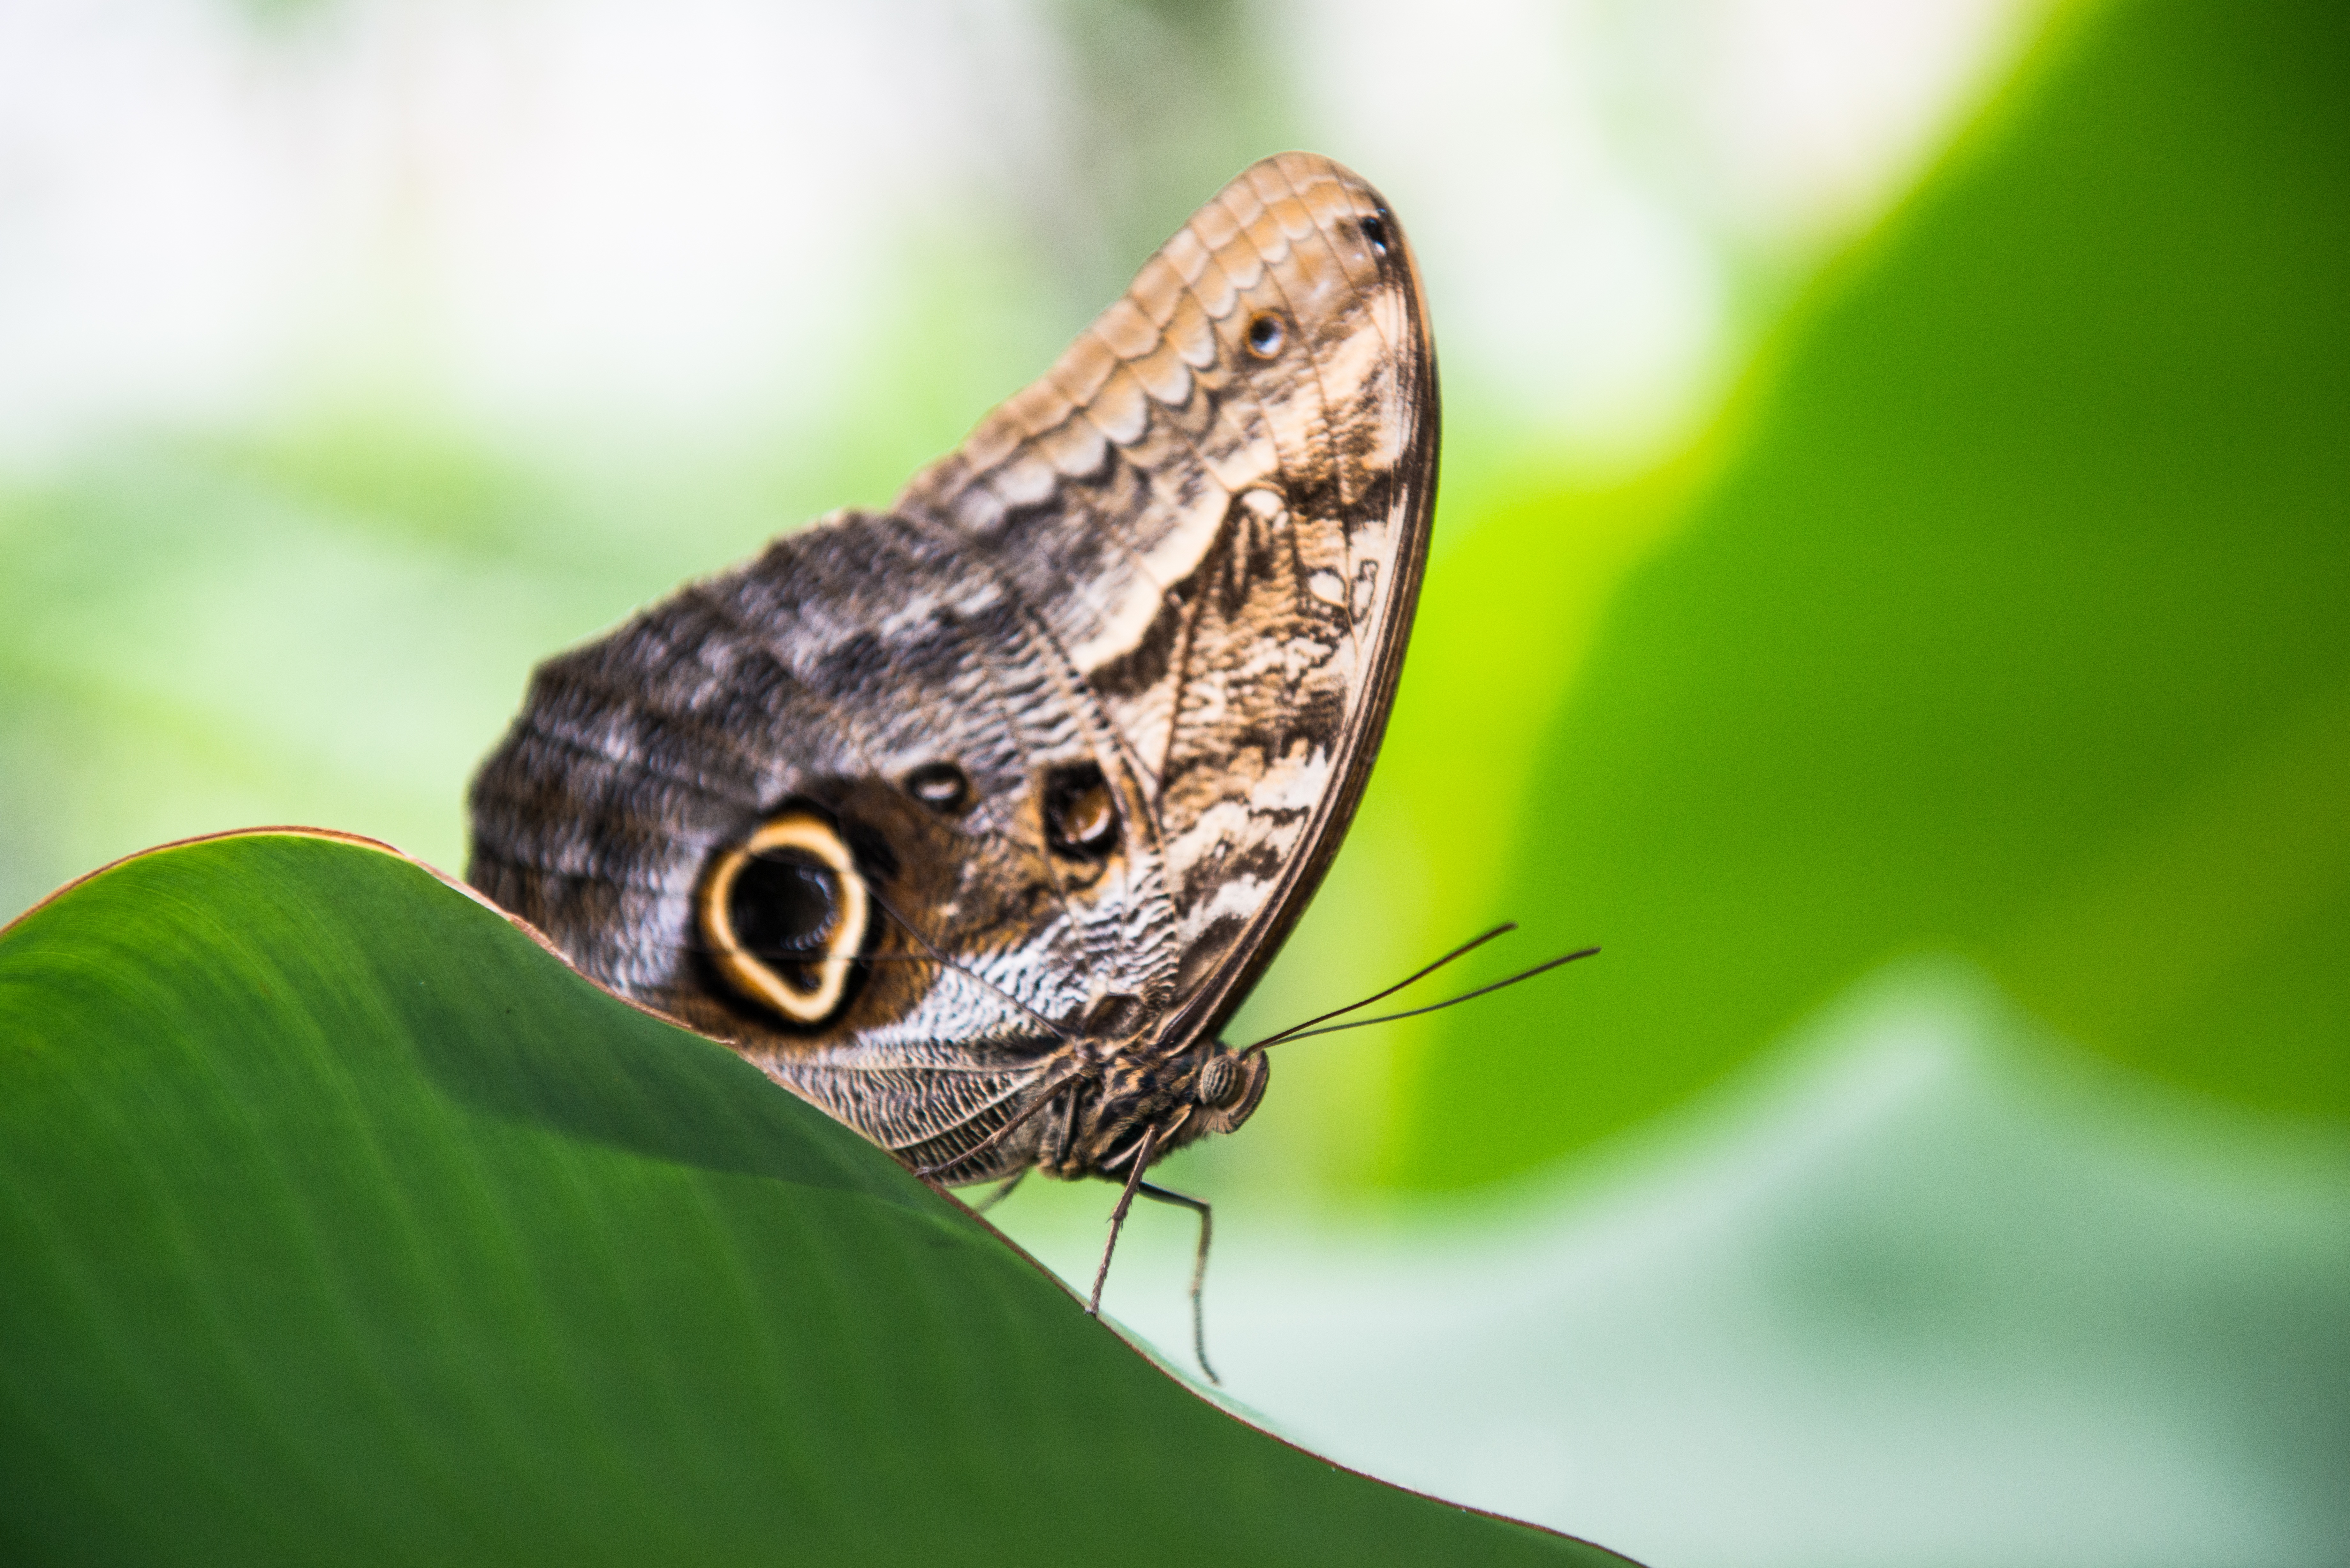
nature, plant, photography, leaf, flower, animal, wildlife, green, insect, macro, butterfly, close, fauna, invertebrate, close up, leaves, macro photography, plant stem, moths and butterflies